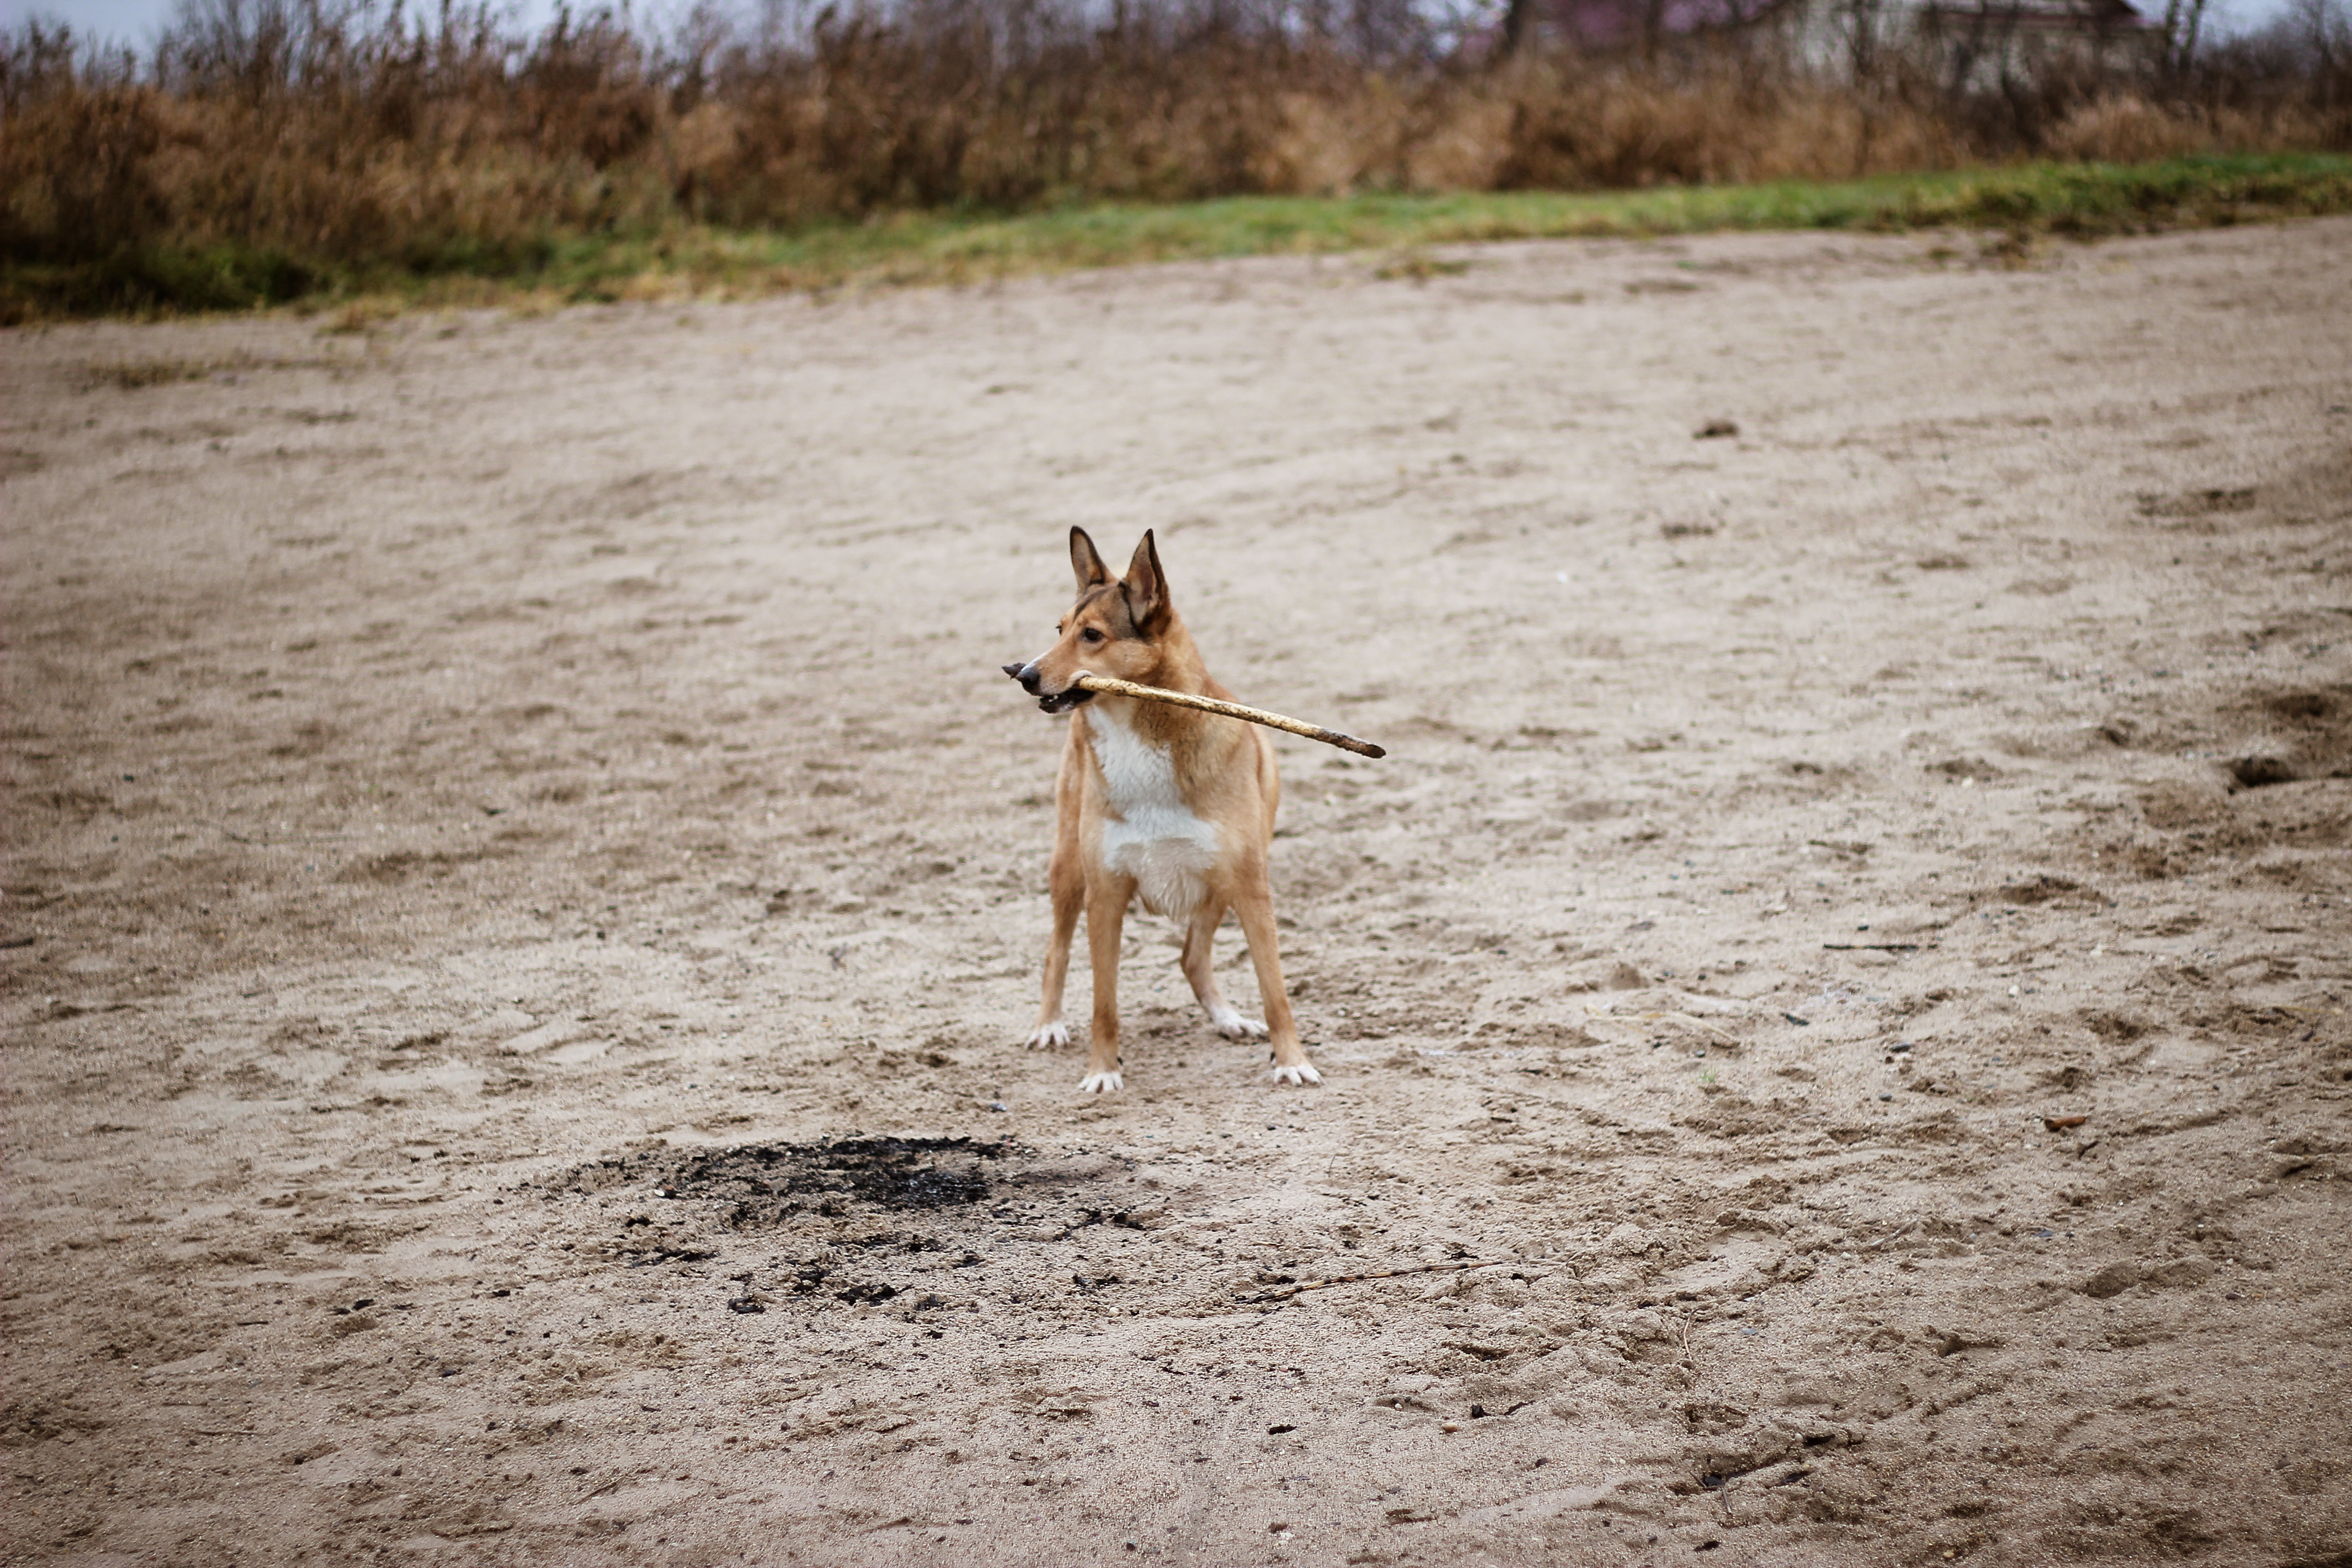
walking, dog, autumn, mammal, canidae, jackal, wildlife, carnivore, canis, wolfdog, dog breed, fawn, dingo, german shepherd dog, sporting group, hunting dog, non sporting group, carolina dog, czechoslovakian wolfdog, saarloos wolfdog